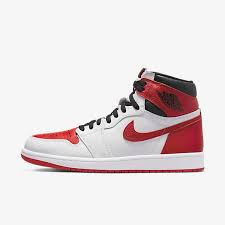
Label: Sneaker